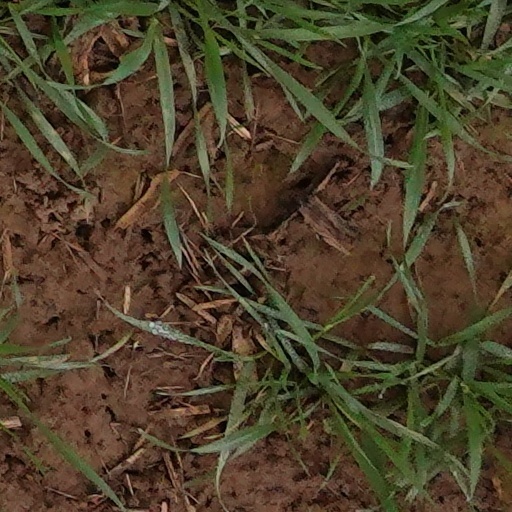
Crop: wheat